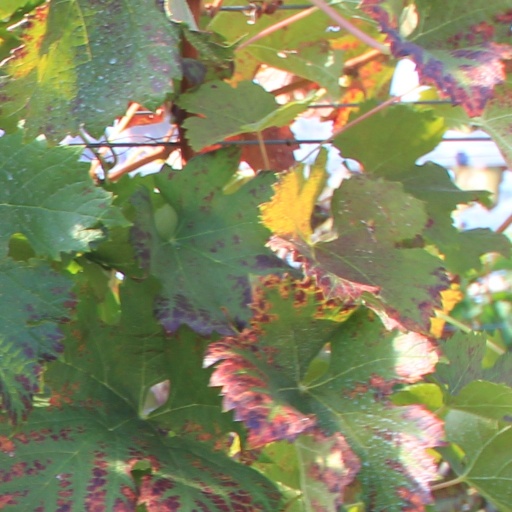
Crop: grape